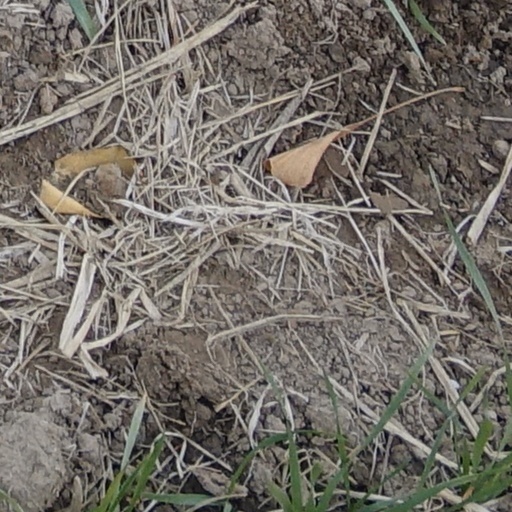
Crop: wheat